List of military and civilian missions of the European Union

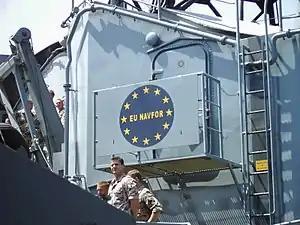
An "EUNAVFOR" badge displayed aboard a German frigate as part of the mission titled European Union Naval Force (EUNAVFOR) Somalia, commonly referred to as "Operation Atalanta".

In the EU terminology, civilian CSDP interventions are called 'missions', regardless of whether they have an executive mandate such as EULEX Kosovo or a non-executive mandate (all others). Civilian missions include uniformed personnel such as Police and Gendarmerie, but not military personnel.